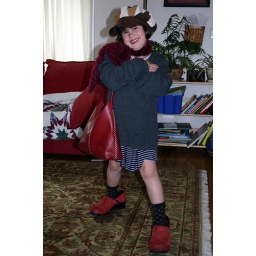
girl in mom's clothing